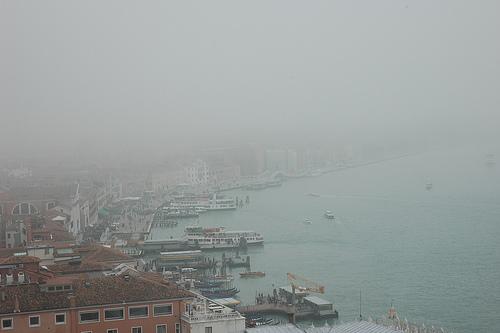
Weather: foggy or hazy